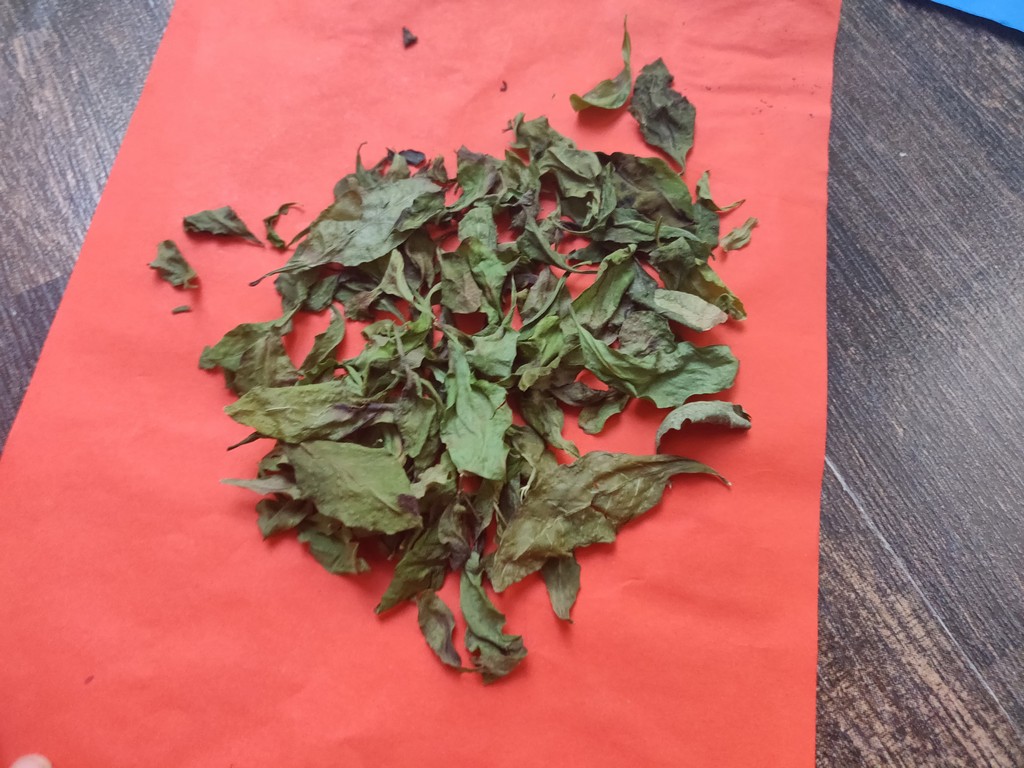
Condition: Dried
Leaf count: multiple
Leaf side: unknown